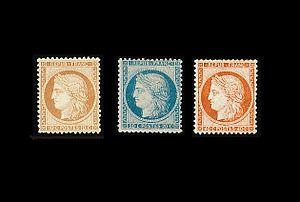
France / timbres émis à Paris en 1870 - 1871 / Cérès dites du Siège de Paris
Cérès, divinité romaine de l'agriculture, a été choisie pour illustrer le premier timbre-poste d'usage courant français. Le dessin initial, la gravure, puis la réalisation du poinçon original est de Jacques-Jean Barre.
Les timbres de France d'usage courant ont une durée d'émission généralement assez longue, contrairement aux séries spéciales, qui ont une durée de disponibilité dans les bureaux de poste beaucoup plus brève.